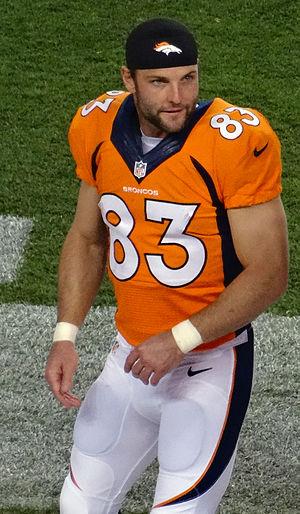
Wesley Carter Welker, né le 1ᵉʳ mai 1981 à Oklahoma City, est un joueur américain de football américain évoluant au poste de wide receiver.